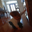
Label: baby